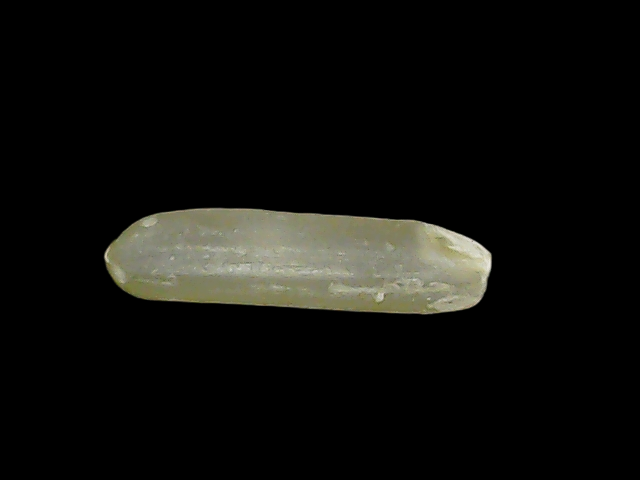
Rice variety: Binadhan19